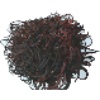
Label: rambutan